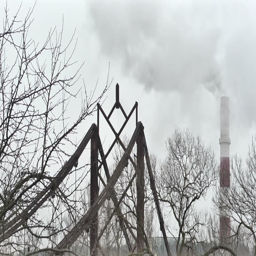
person broken iron cable - stayed bridge over river .